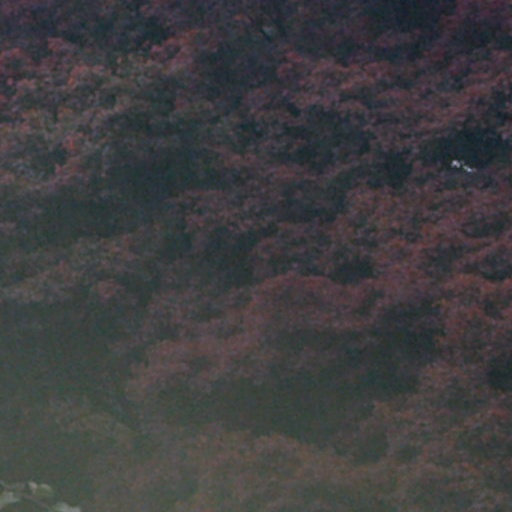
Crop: cassava